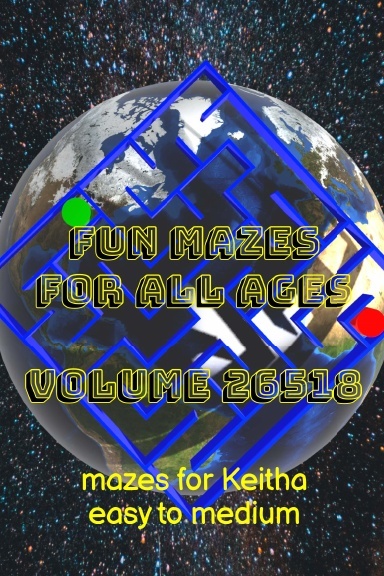
Fun Mazes for All Ages Volume 26518: Mazes for Keitha — Easy to Medium
Fun Mazes for All Ages Volume 26518: Mazes for Keitha — Easy to Medium is an activity book with a variety of exciting personalized mazes with easy to medium difficulty. Children and adults alike will find hours of enjoyment solving these unique and fun puzzles! Maze solutions are included! Are you searching for the perfect personalized gift for someone who enjoys puzzles? You found it! This book contains 54 unique puzzles with increasing complexity using the letters in the word “Keitha”. What better way to surprise your friend, coworker, or loved one? Show them that you care by sending them their own personalized puzzle book today! ISBN: 978-1-312-98655-8
Brand: on-demand-books.com
Category: Toys & Games > Puzzles